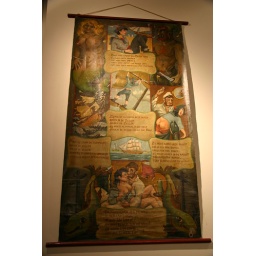
&amp;quot;Smartlap&amp;quot; on display in the Museum van Speelklok tot Pierement (from musical clock to street organ) in Utrecht